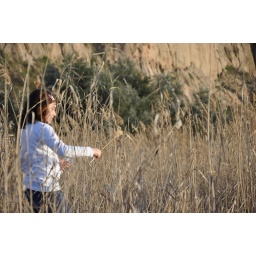
girl in the wheat field 3